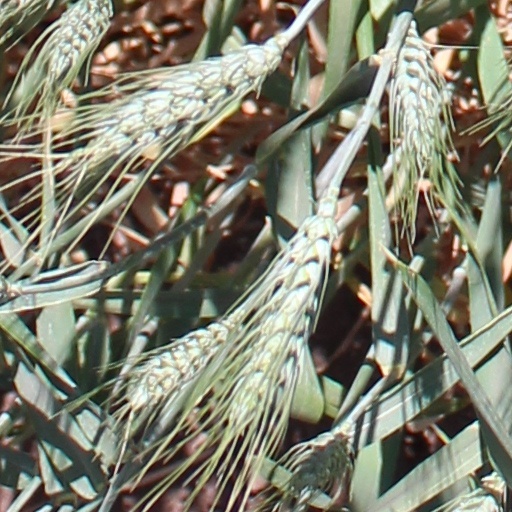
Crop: wheat